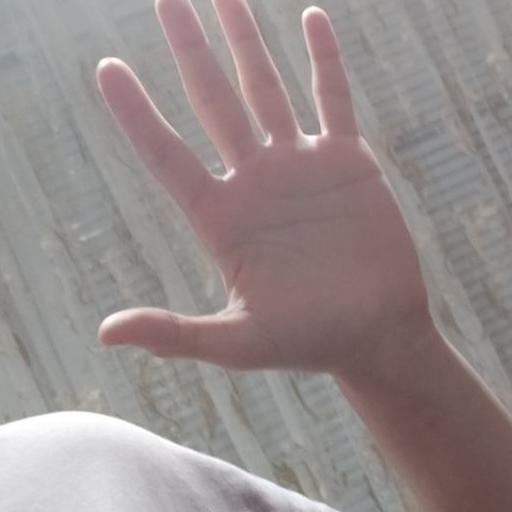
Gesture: palm